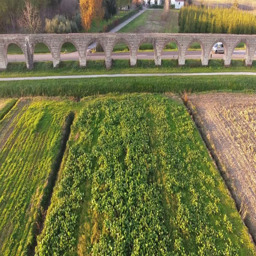
aerial shot , foggy fields , an ancient roman aqueduct and cars driving behind it , filmed with drone